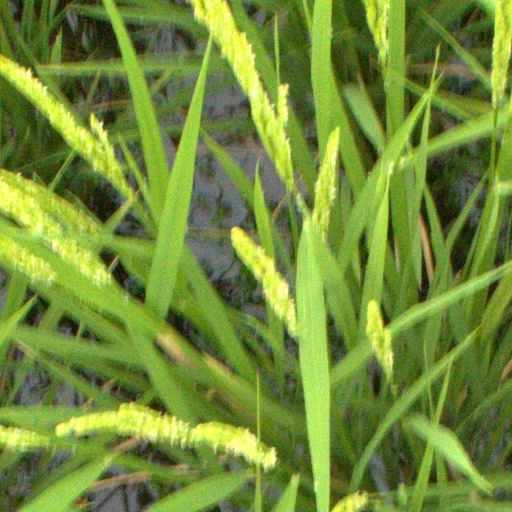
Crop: rice